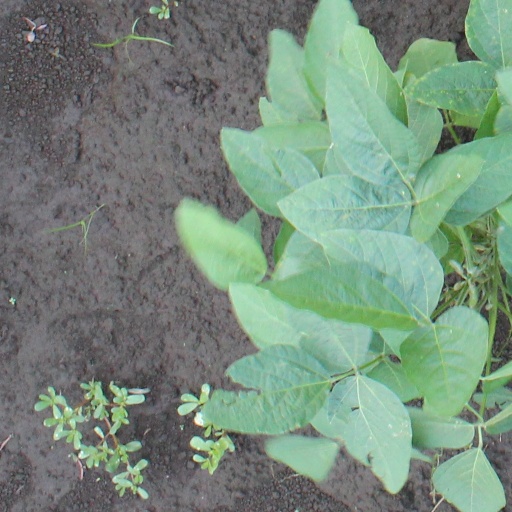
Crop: soybean